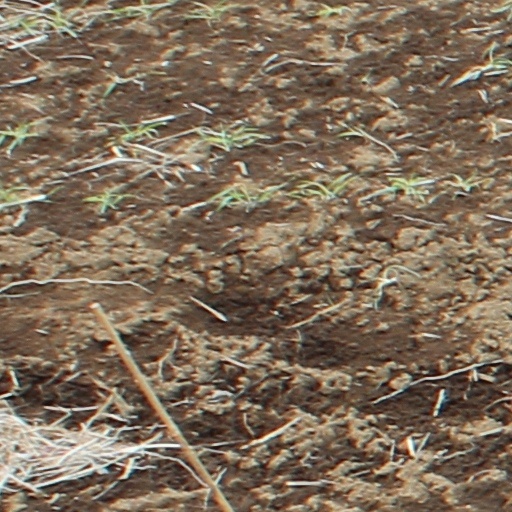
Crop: wheat